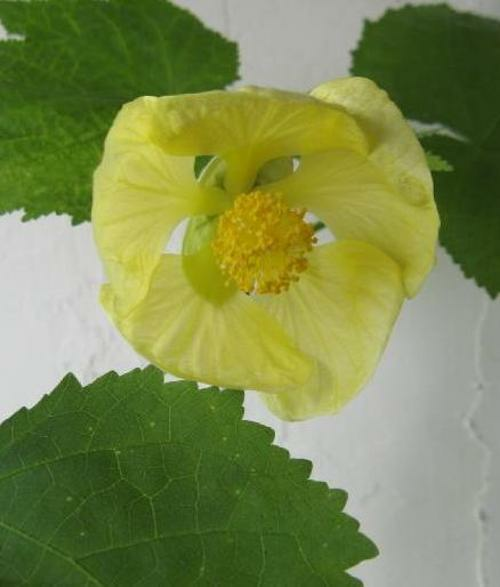
Flower: mallow